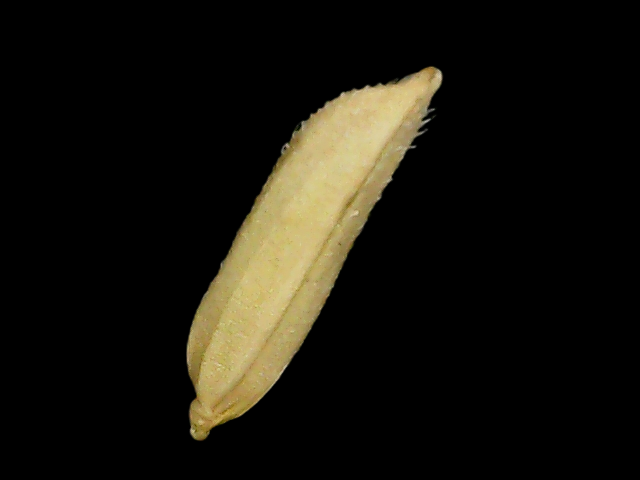
Rice variety: Binadhan19